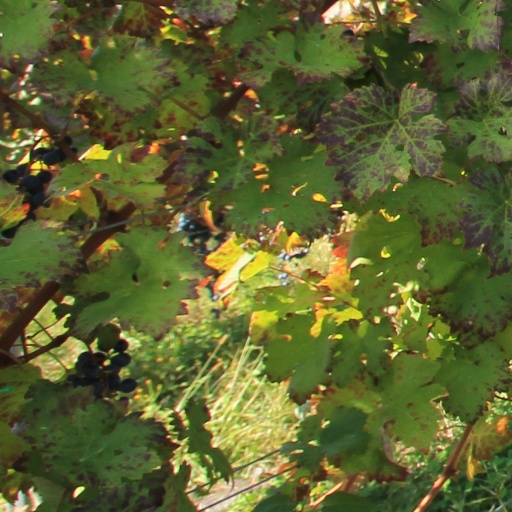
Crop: grape